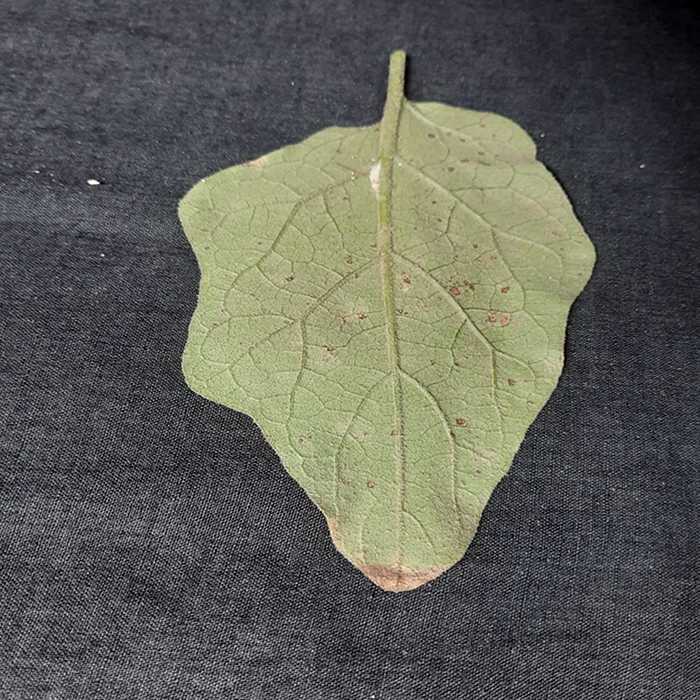
Plant: Eggplant
Label: Eggplant Cercopora leaf spot